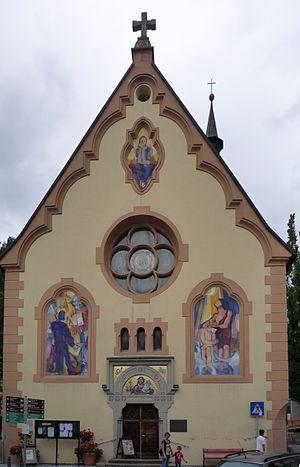
Façade de l’église Saint-Jean à Imst (Tirol).